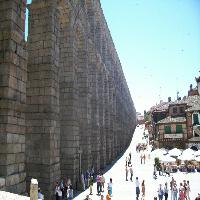
Weather: sun or clear